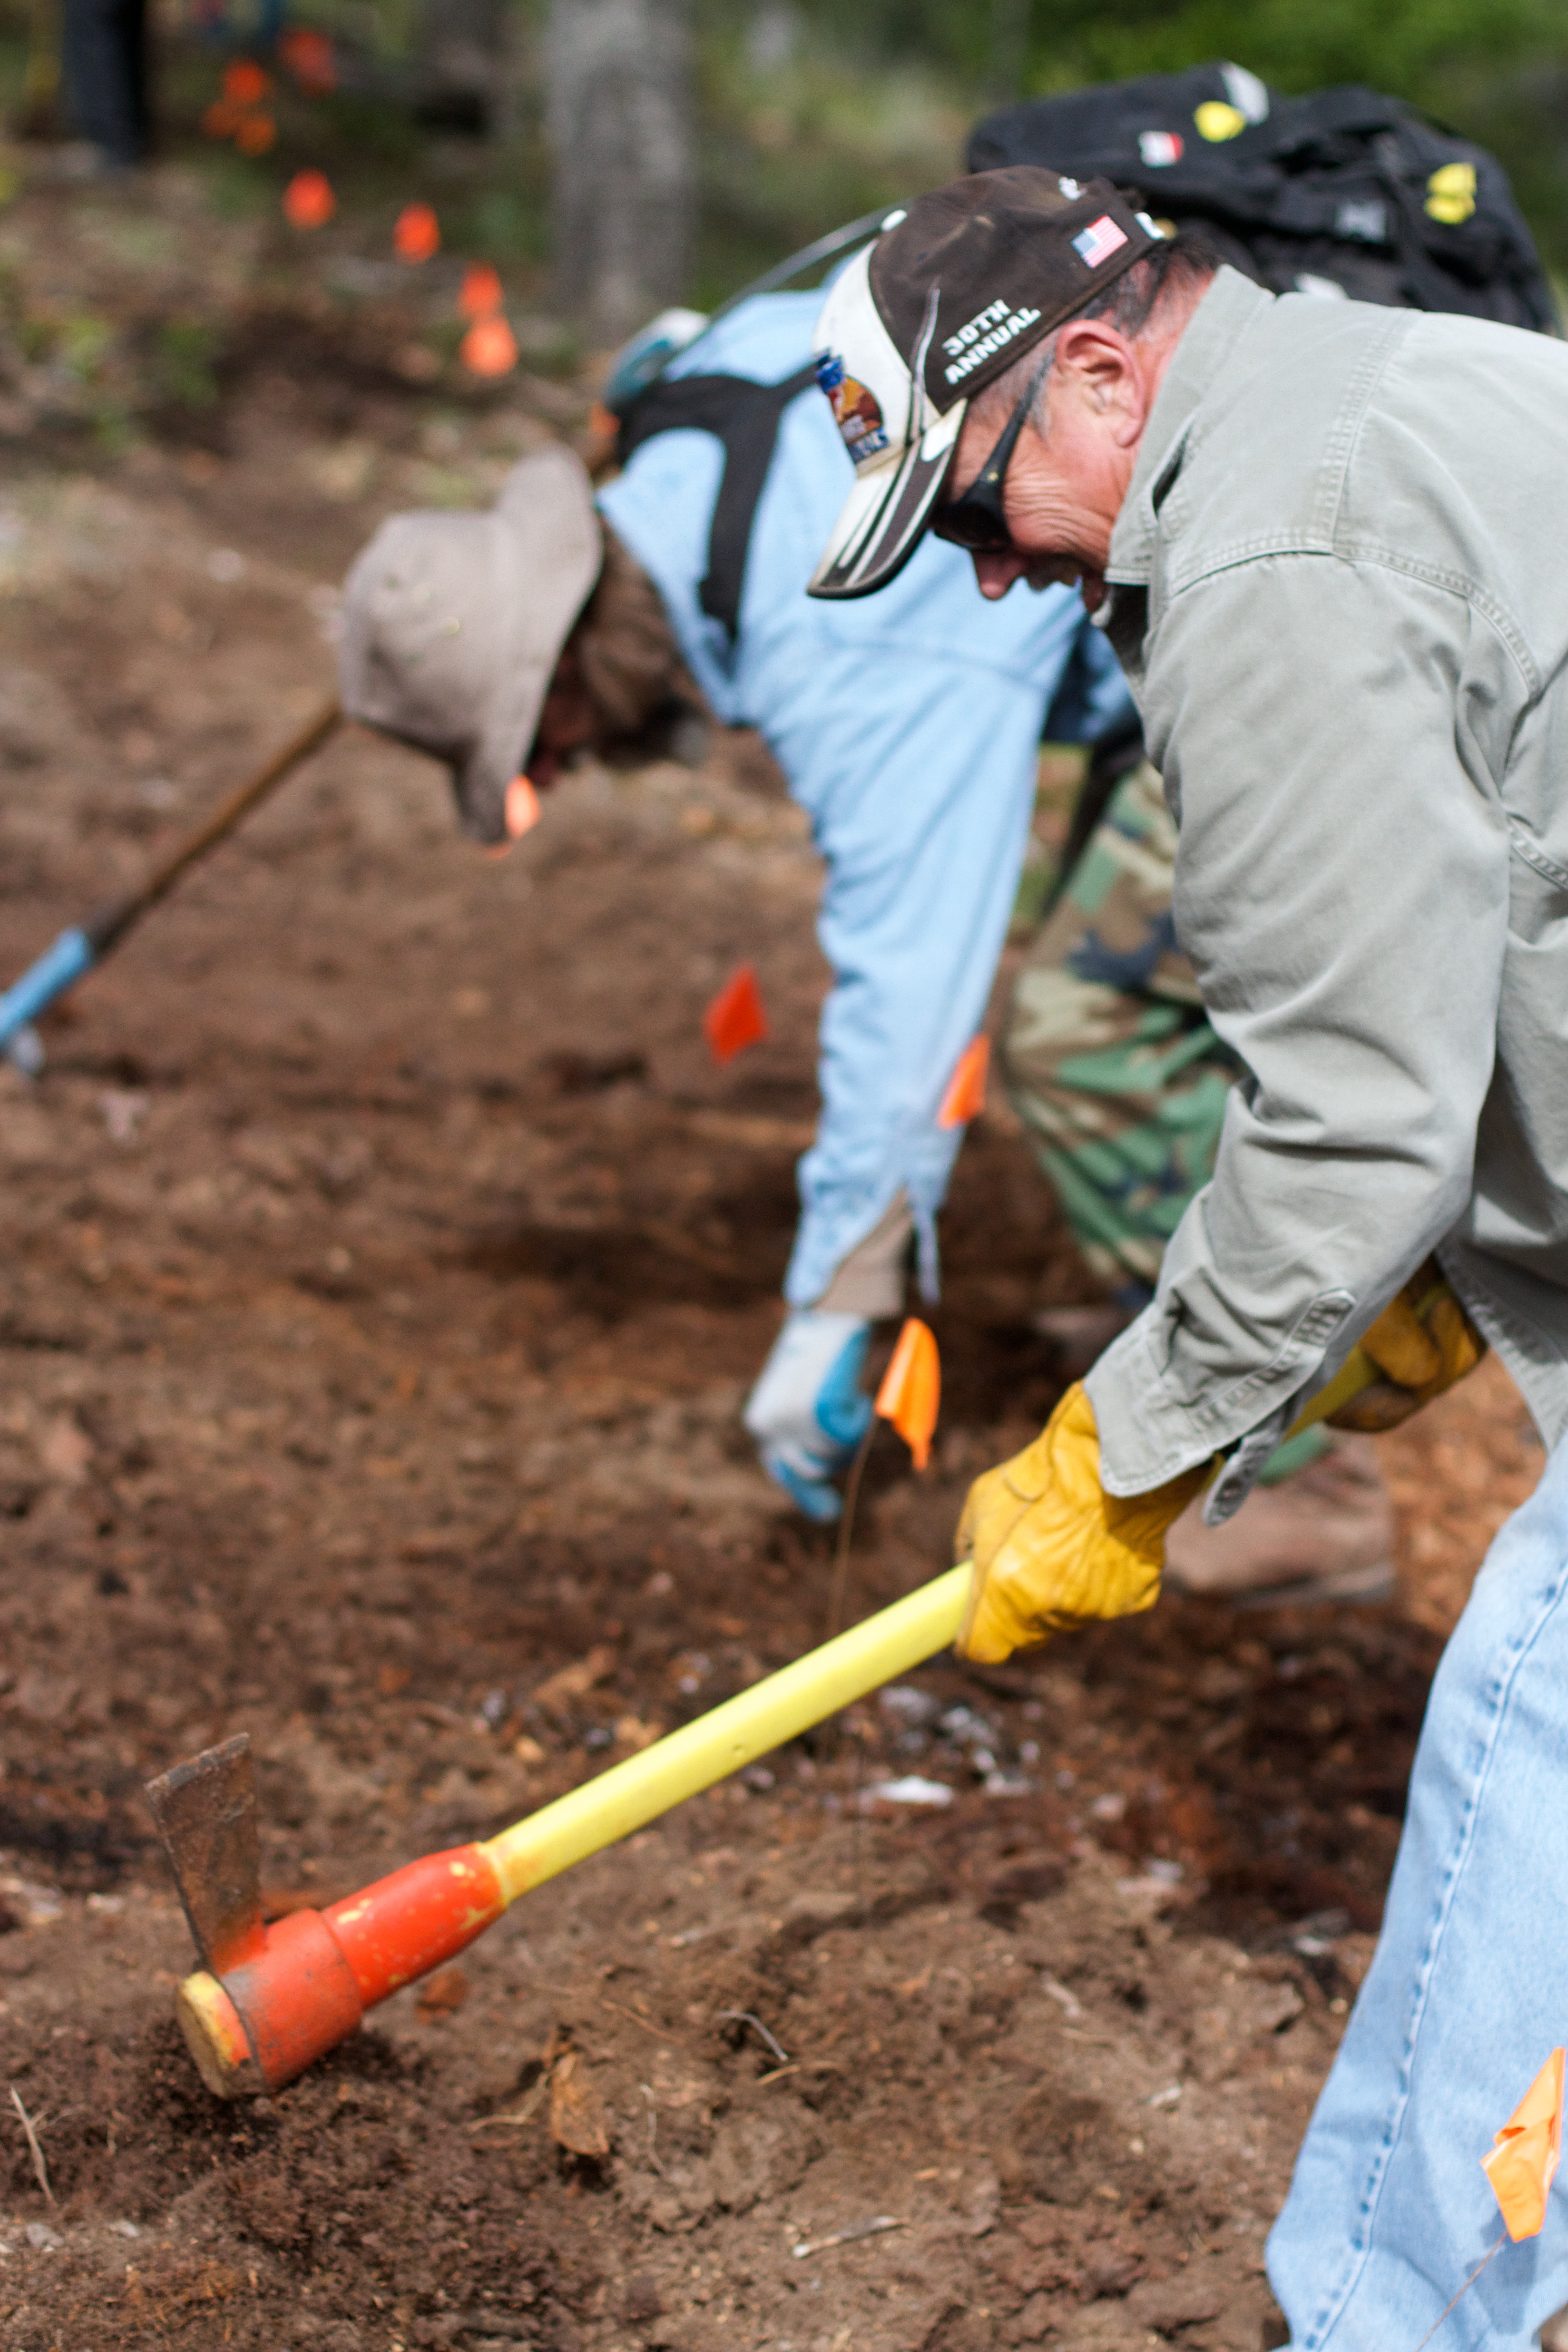
soil, pstrails, construction worker